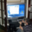
Label: television